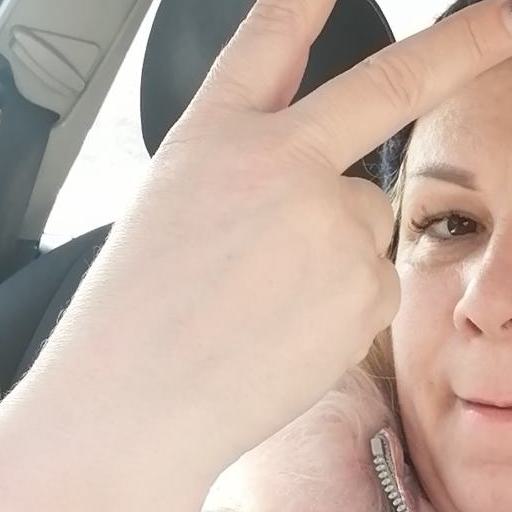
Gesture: peace_inverted